Ivan Dimov

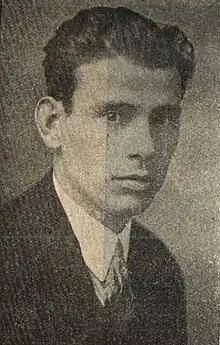

He studied acting at the Ivan Vazov National Theatre and spent the next 39 years playing on the stage. Meanwhile he managed to star in some of the most prominent Bulgarian films of the 1950s and 1960s like "Kalin Orelat" and "Tyutyun". For his contribution to the cinema Dimov was awarded the title "People's artist" (very popular in the People's Republic of Bulgaria).